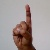
The image shows a hand gesture representing the letter 'D' in Indian Sign Language.